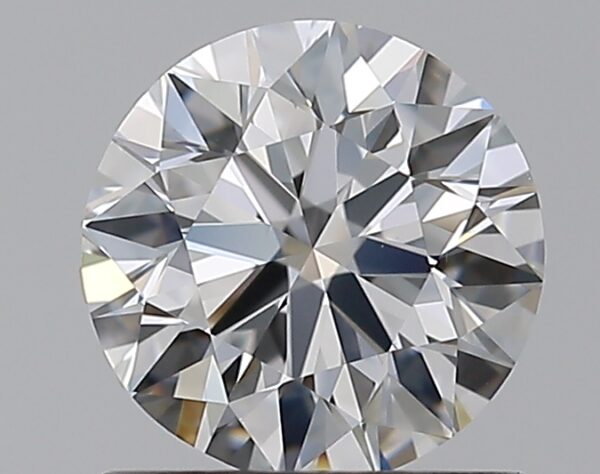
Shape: round
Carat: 0.8
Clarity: VS1
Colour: E
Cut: VG
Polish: EX
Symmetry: VG
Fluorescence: M
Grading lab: GIA
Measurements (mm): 5.77 x 5.84 x 3.73